Colombian nationality law

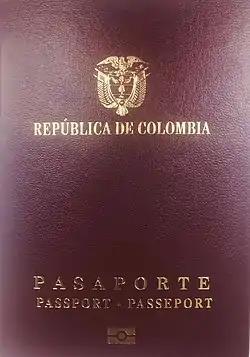
Colombian nationality confers the right to acquire a Colombian passport.

Applicants for naturalization must also pass a test on Colombia's history, geography and constitution. A Spanish-language aptitude test is also required for people who are not native Spanish-speakers.